History of the Germany national football team

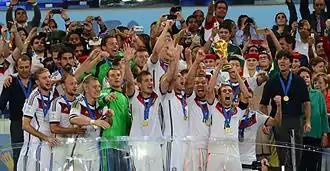
Germany captain Philipp Lahm lifts the World Cup trophy.

The 2010 World Cup draw, which took place on 4 December 2009, placed Germany in Group D, along with Australia, Serbia, and Ghana. Throughout the tournament, Germany impressed by playing an attractive, attacking style of football. On 13 June 2010, they played their first match of the tournament against Australia and won 4–0. They lost their second match 0–1 to Serbia. Their next match against Ghana was won 1–0 by a goal from Mesut Özil. Germany went on to win the group and advanced to the knockout stage. In the round of 16, Germany defeated England 4–1, England's highest World Cup loss to date. At 2–1, however, the game controversially had a goal by Frank Lampard disallowed, despite video replays that showed the ball beyond the goal line. In the quarterfinals, Germany defeated Argentina 4–0; this match was also celebrated striker Miroslav Klose's 100th international cap and the match in which he tied German legend Gerd Müller's record of 14 World Cup goals, one behind the all-time record of 15 World Cup goals, which is held by Ronaldo of Brazil. In the semi-final on 7 July, Germany lost 1–0 to Spain, in an almost flashback to the finals of Euro 2008. Germany played Uruguay for Third Place, as in 1970, and won the match 3–2 on 10 July.